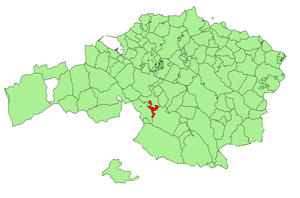
Ugao en basque ou Miravalles en espagnol est une commune de Biscaye dans la communauté autonome du Pays basque en Espagne.